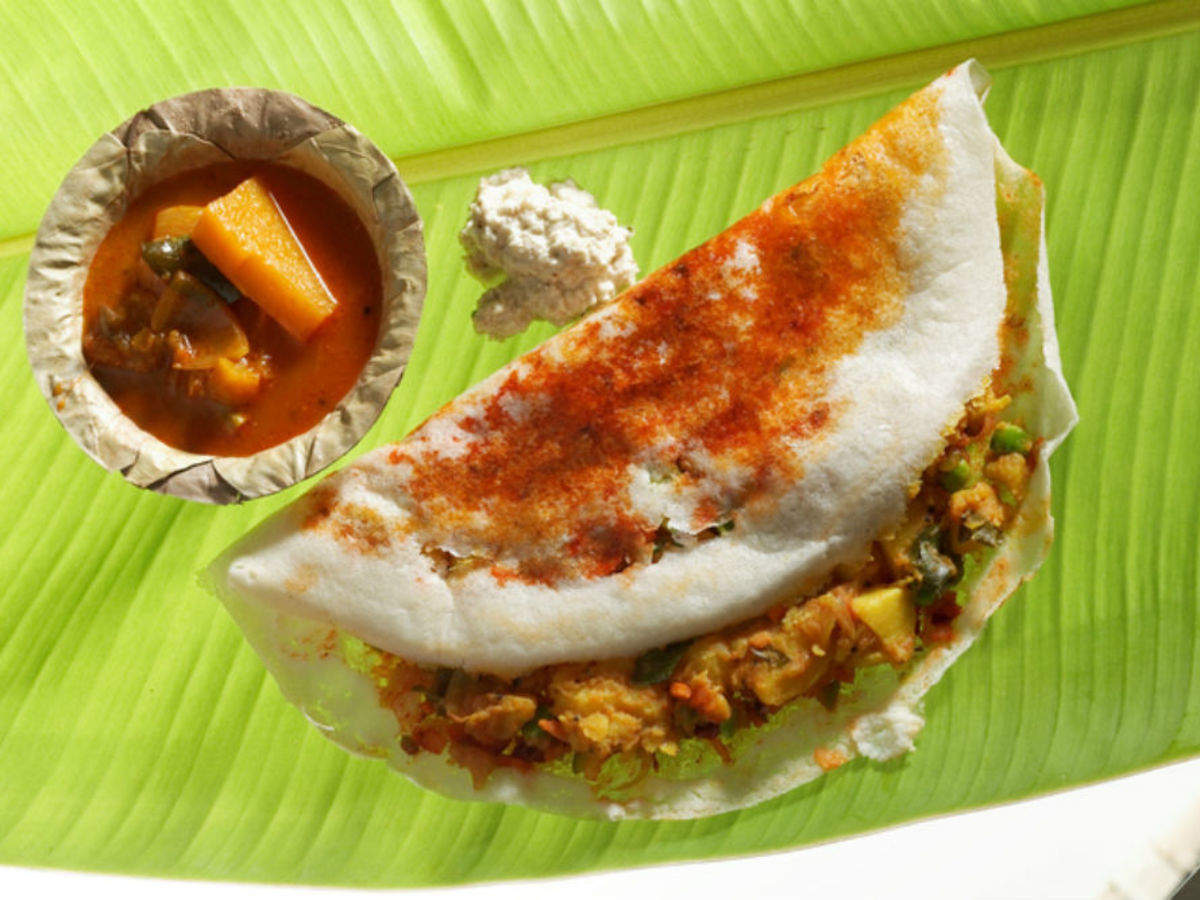
Dish: masala_dosa